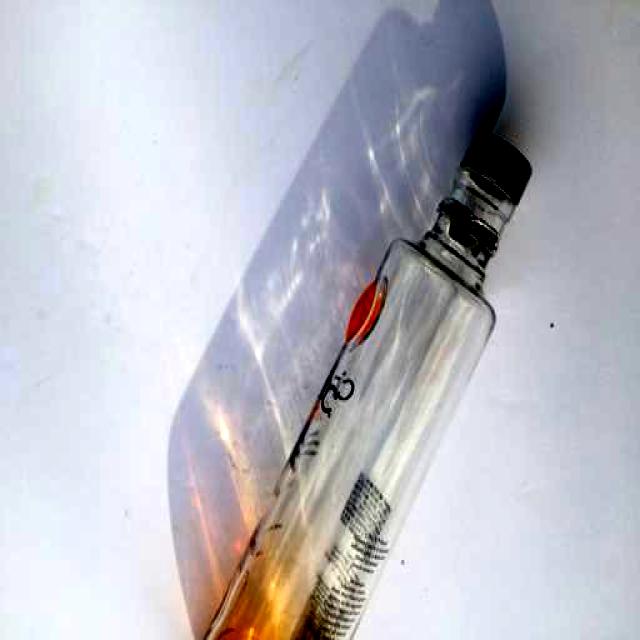
Label: Glass